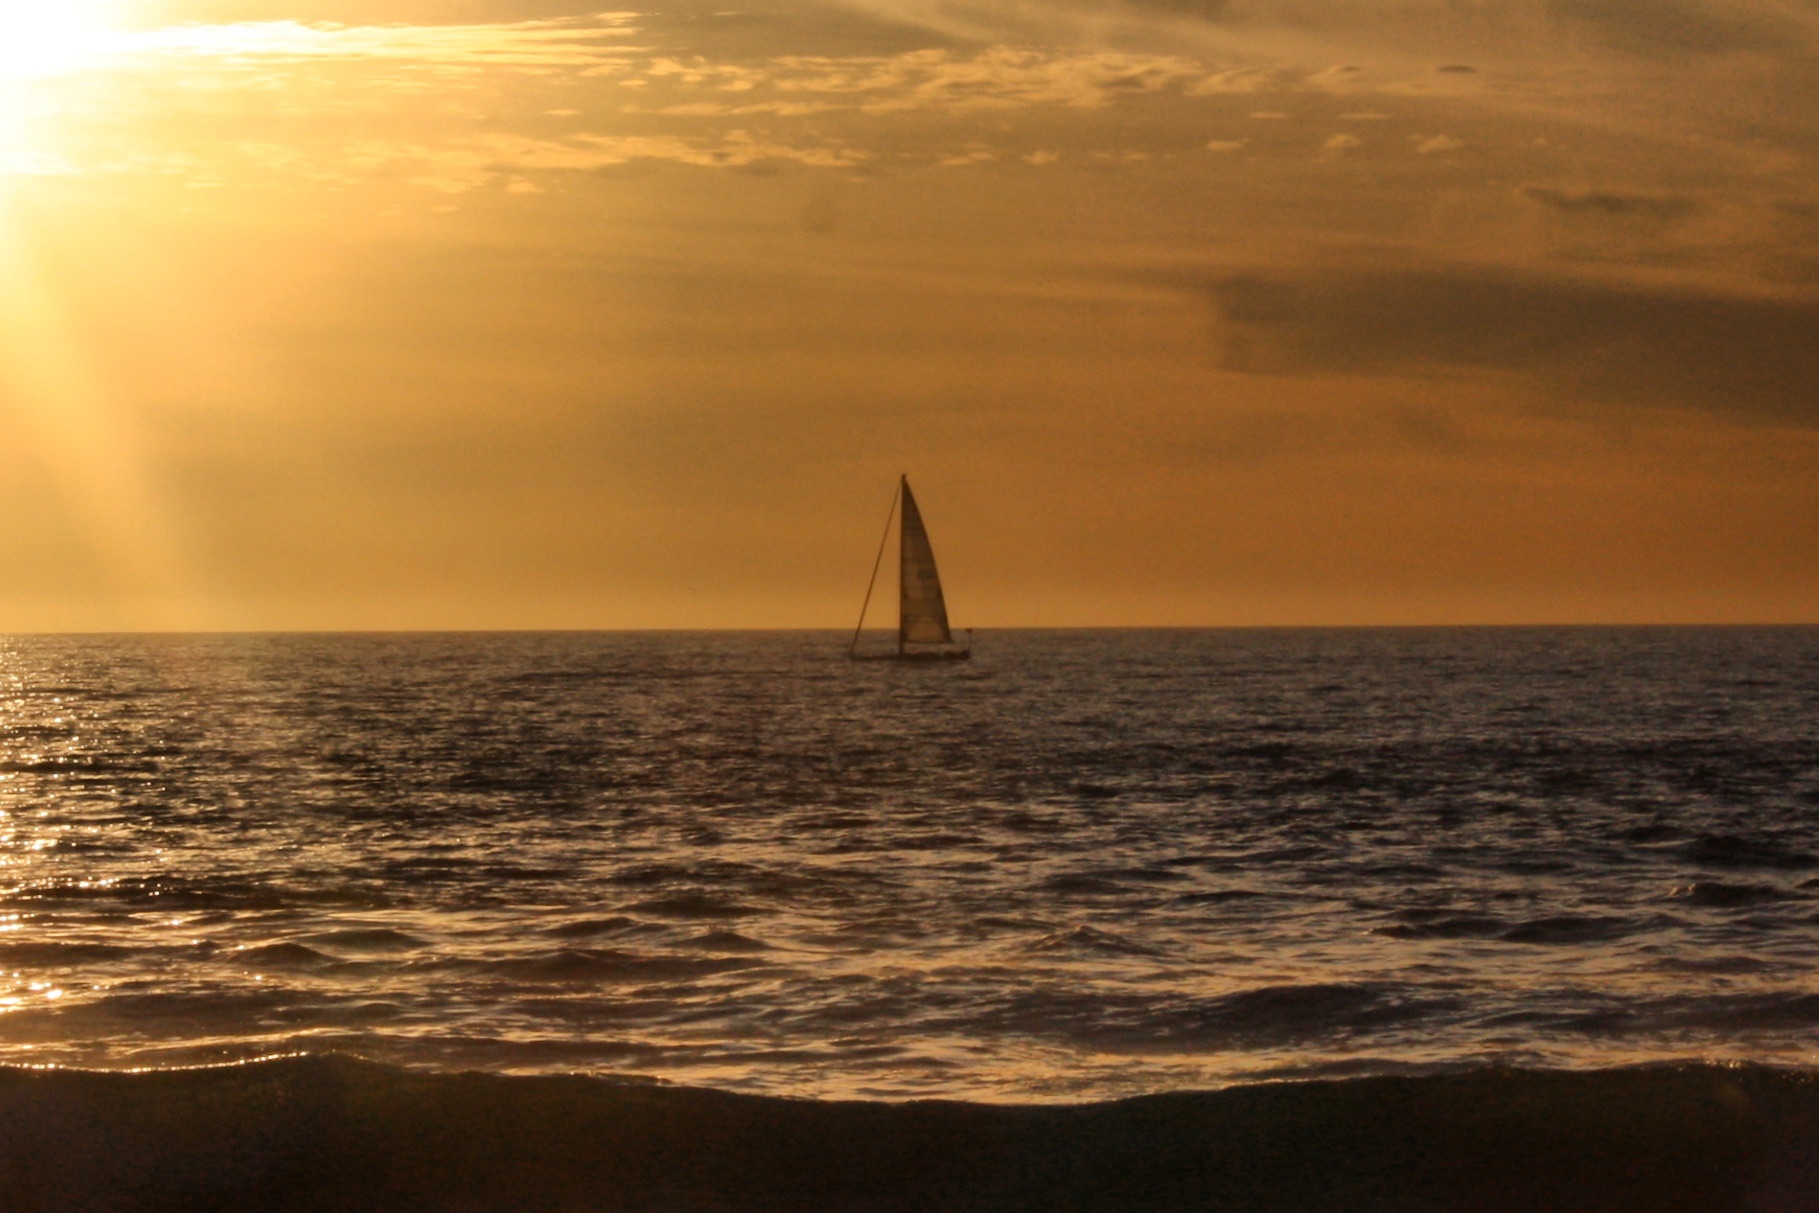
beach, sea, coast, sand, ocean, horizon, cloud, sky, sun, sunrise, sunset, sunlight, morning, shore, wave, wind, dawn, dusk, evening, reflection, bay, body of water, wind wave